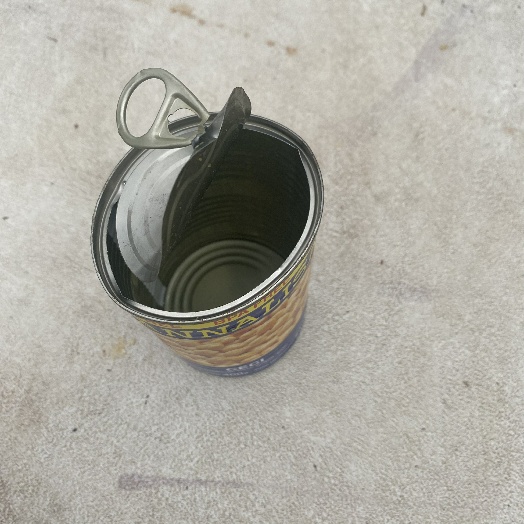
Label: Metal